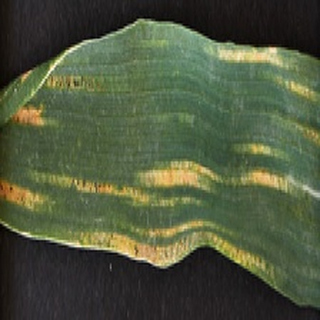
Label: wheat_yellow_rust